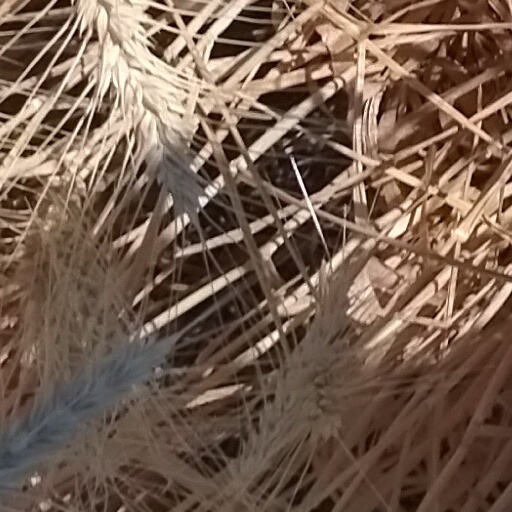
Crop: wheat